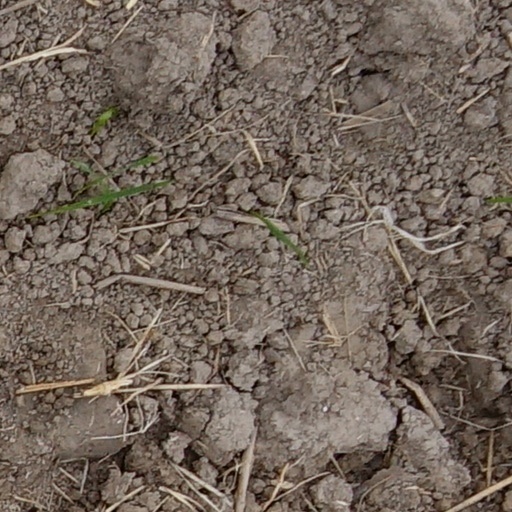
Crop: wheat